Andrew Gillison

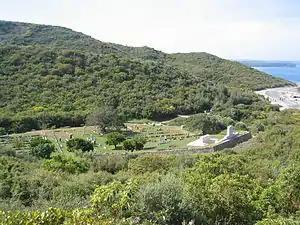
Shrapnel Valley Cemetery

Captain Andrew Gillison (7 June 1868 – 22 August 1915) was an Australian minister who served as a Presbyterian chaplain in the Australian Army. He was born and educated in Scotland and practised there as a minister. Gillison also served in the Volunteer Force's Queen's Edinburgh Rifles. He emigrated to Australia in 1903 to take up a post at St Paul's Presbyterian Church, Spring Hill, and, from 1909, at St George's Church in St Kilda East, Victoria.